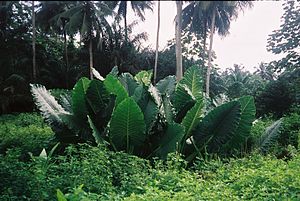
São Tomé og Príncipe / Geografi / Plante- og dyreliv
Vegetation på São Tomé.
São Tomé og Príncipe, officielt den Demokratiske Republik São Tomé og Príncipe, er en østat i Atlanterhavet ud for Gabon. Østaten var portugisisk koloni fra 1522-1975.